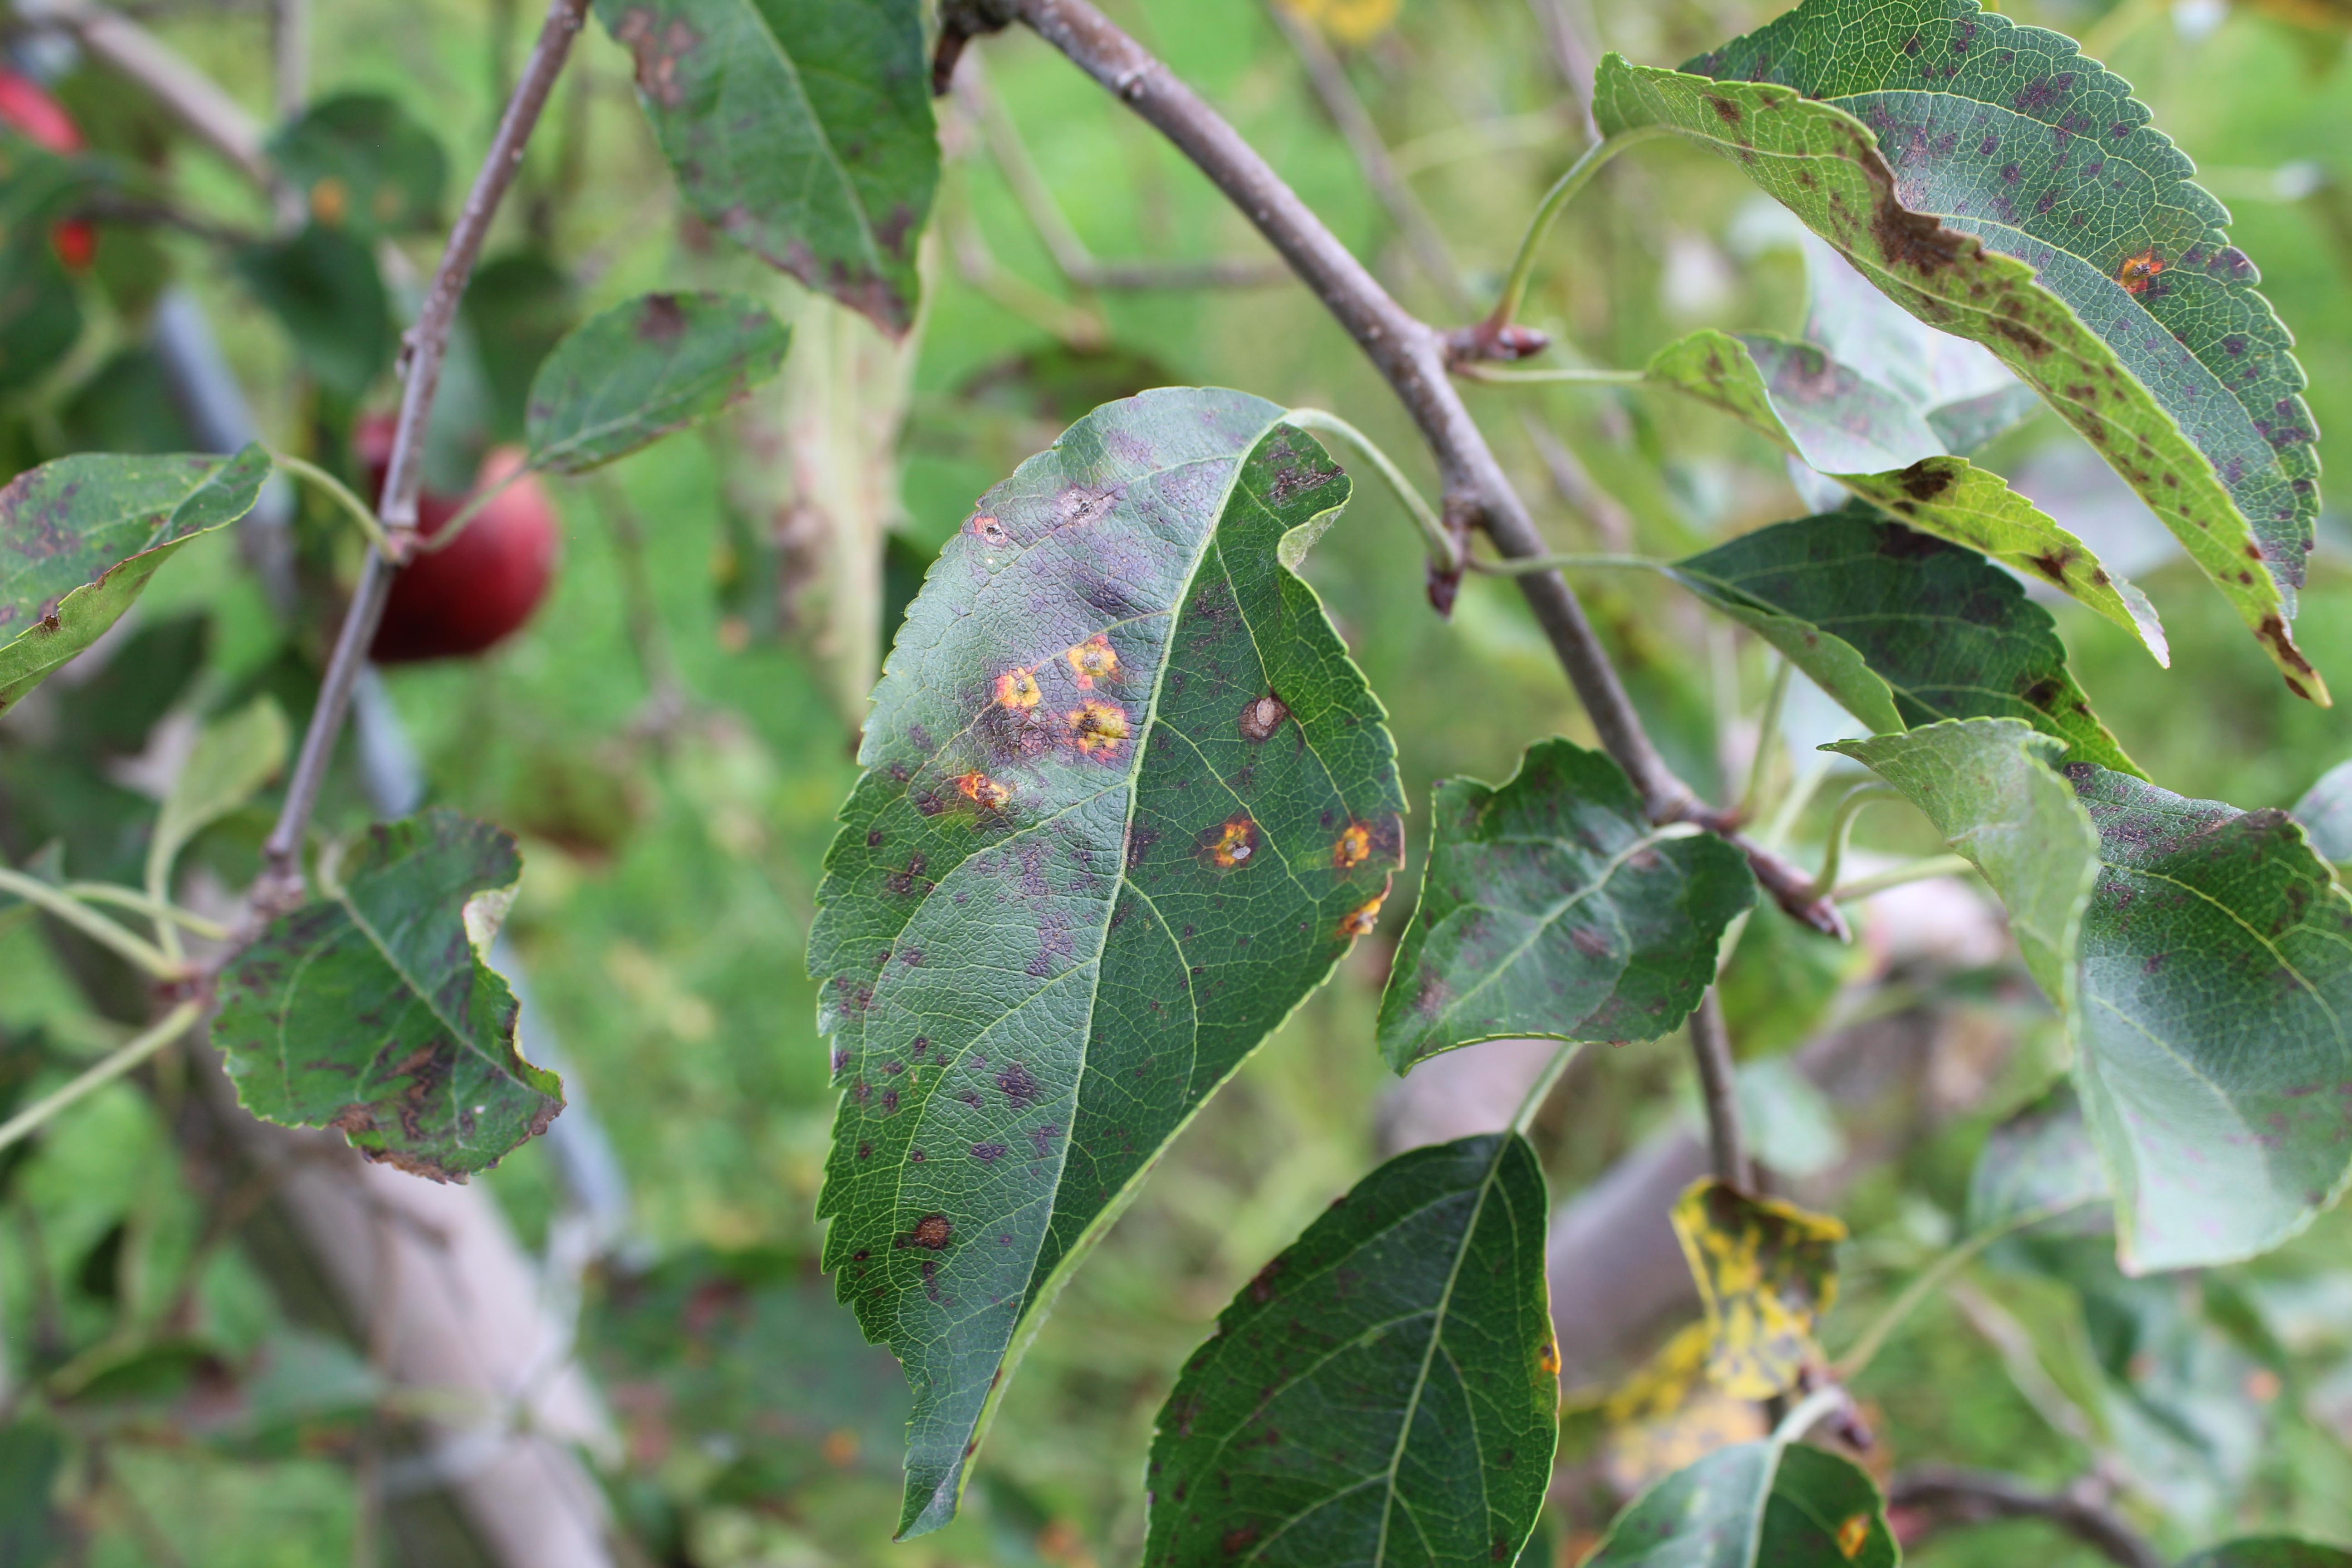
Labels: rust